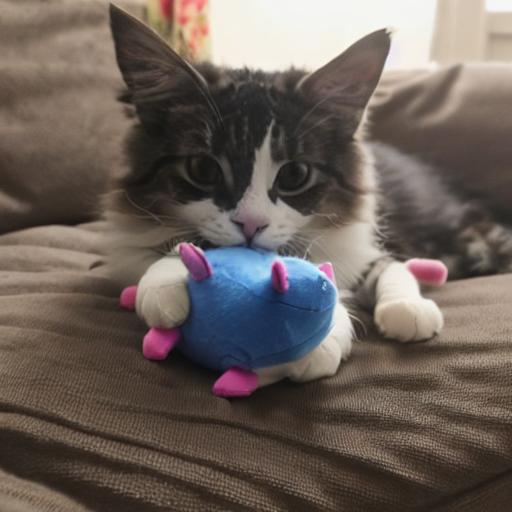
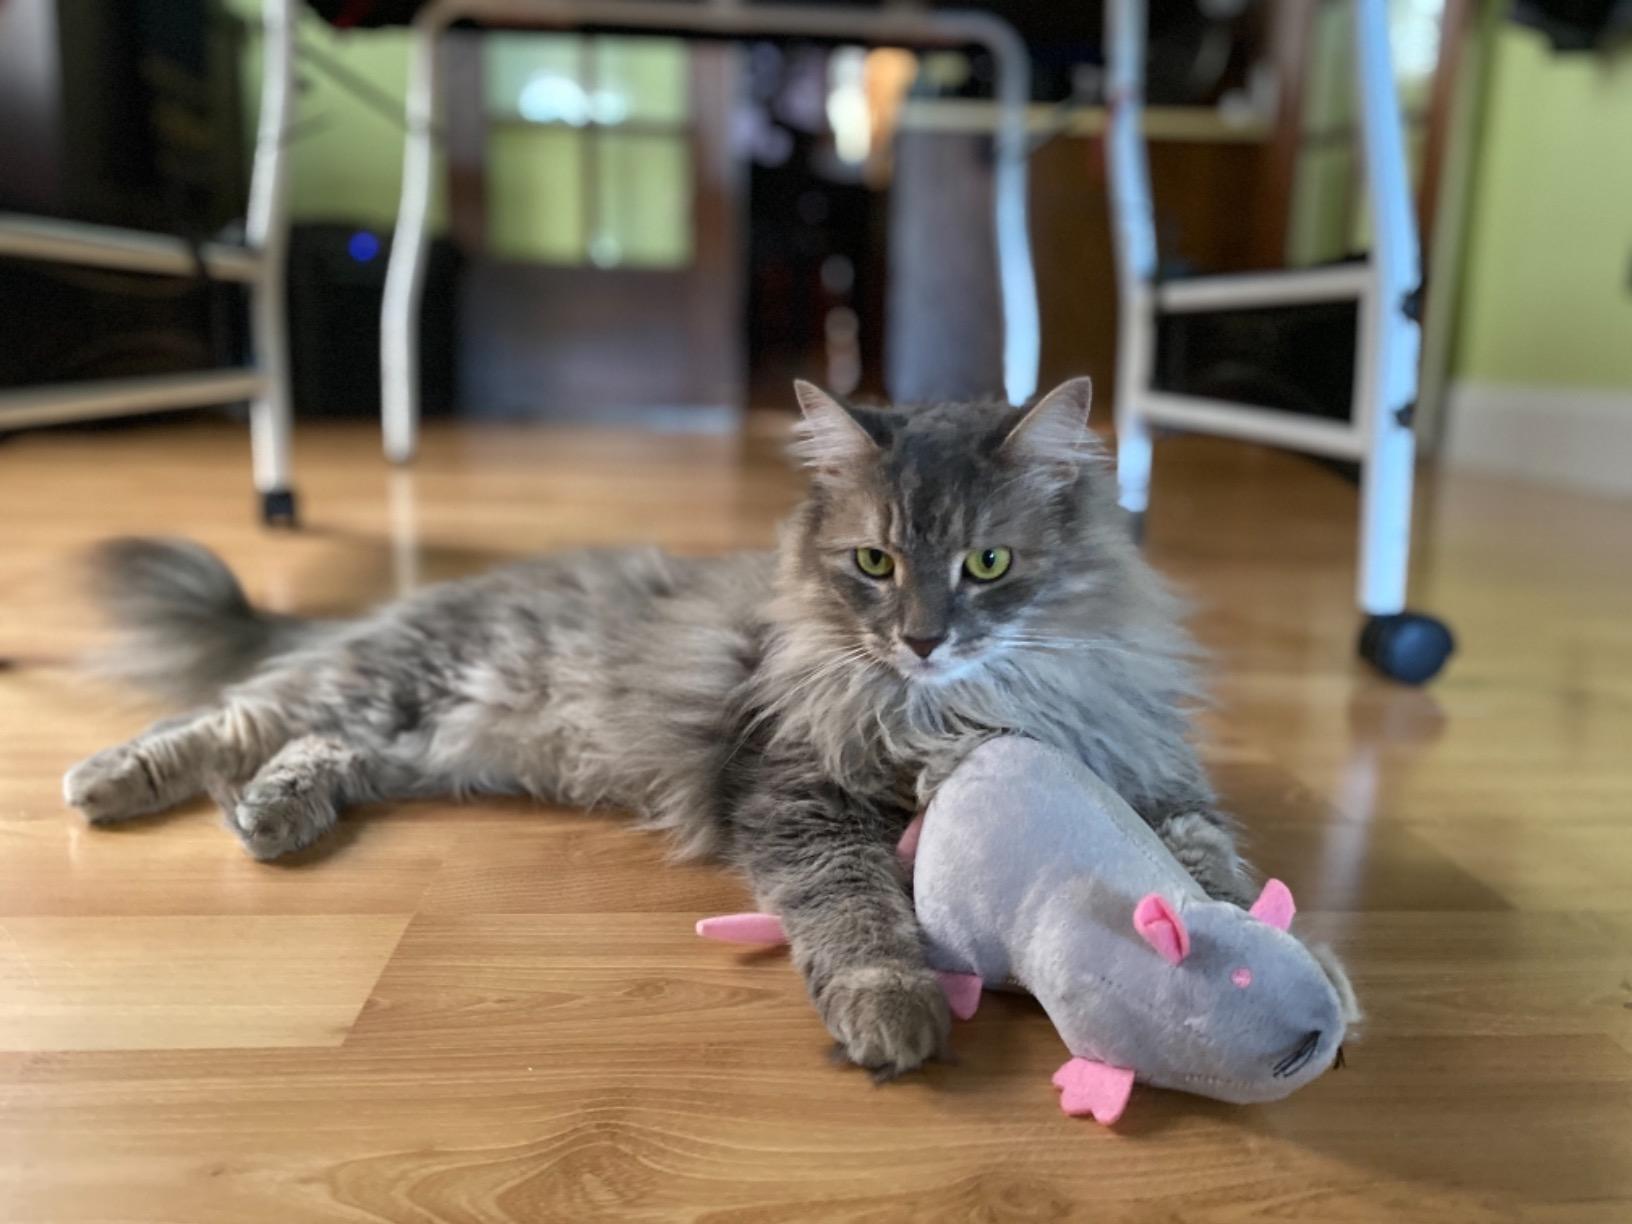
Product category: items_toy
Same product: no